Lemuel Wellman Wright

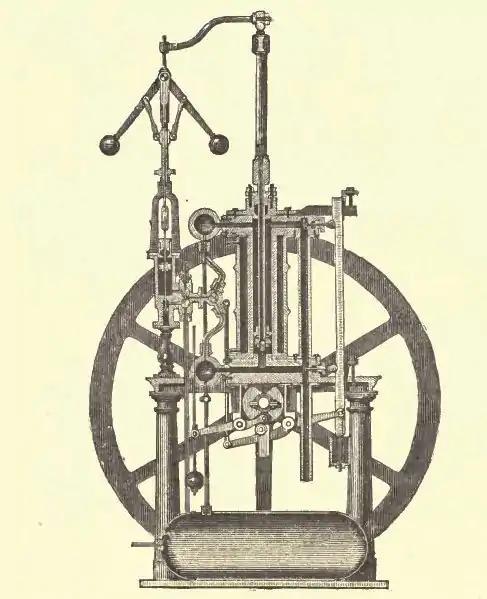
The 2-stroke double acting gas engine patented by Wright in 1833

Lemuel Wright is also responsible for one of the very early patents for internal combustion engines, British patent number 6525 of 1833. One of the earliest sources to describe his engine and patent is the scientist and engineer Dugald Clerk (later Sir Dugald Clerk FRS) in his book "Gas and Oil Engines" first published in 1886. Dugald Clerk is the creator of the first commercial engine operating on the 2-stroke cycle with in-cylinder compression, and is often considered to be the originator of the modern 2-stroke engine. In summarising the importance of patents prior to 1860 (when the internal combustion became a commercial reality), Clerk states : "The greatest credit is due to Wright and Barnett. Wright very closely proposed the modern non-compression system, Barnett the modern compression system.".